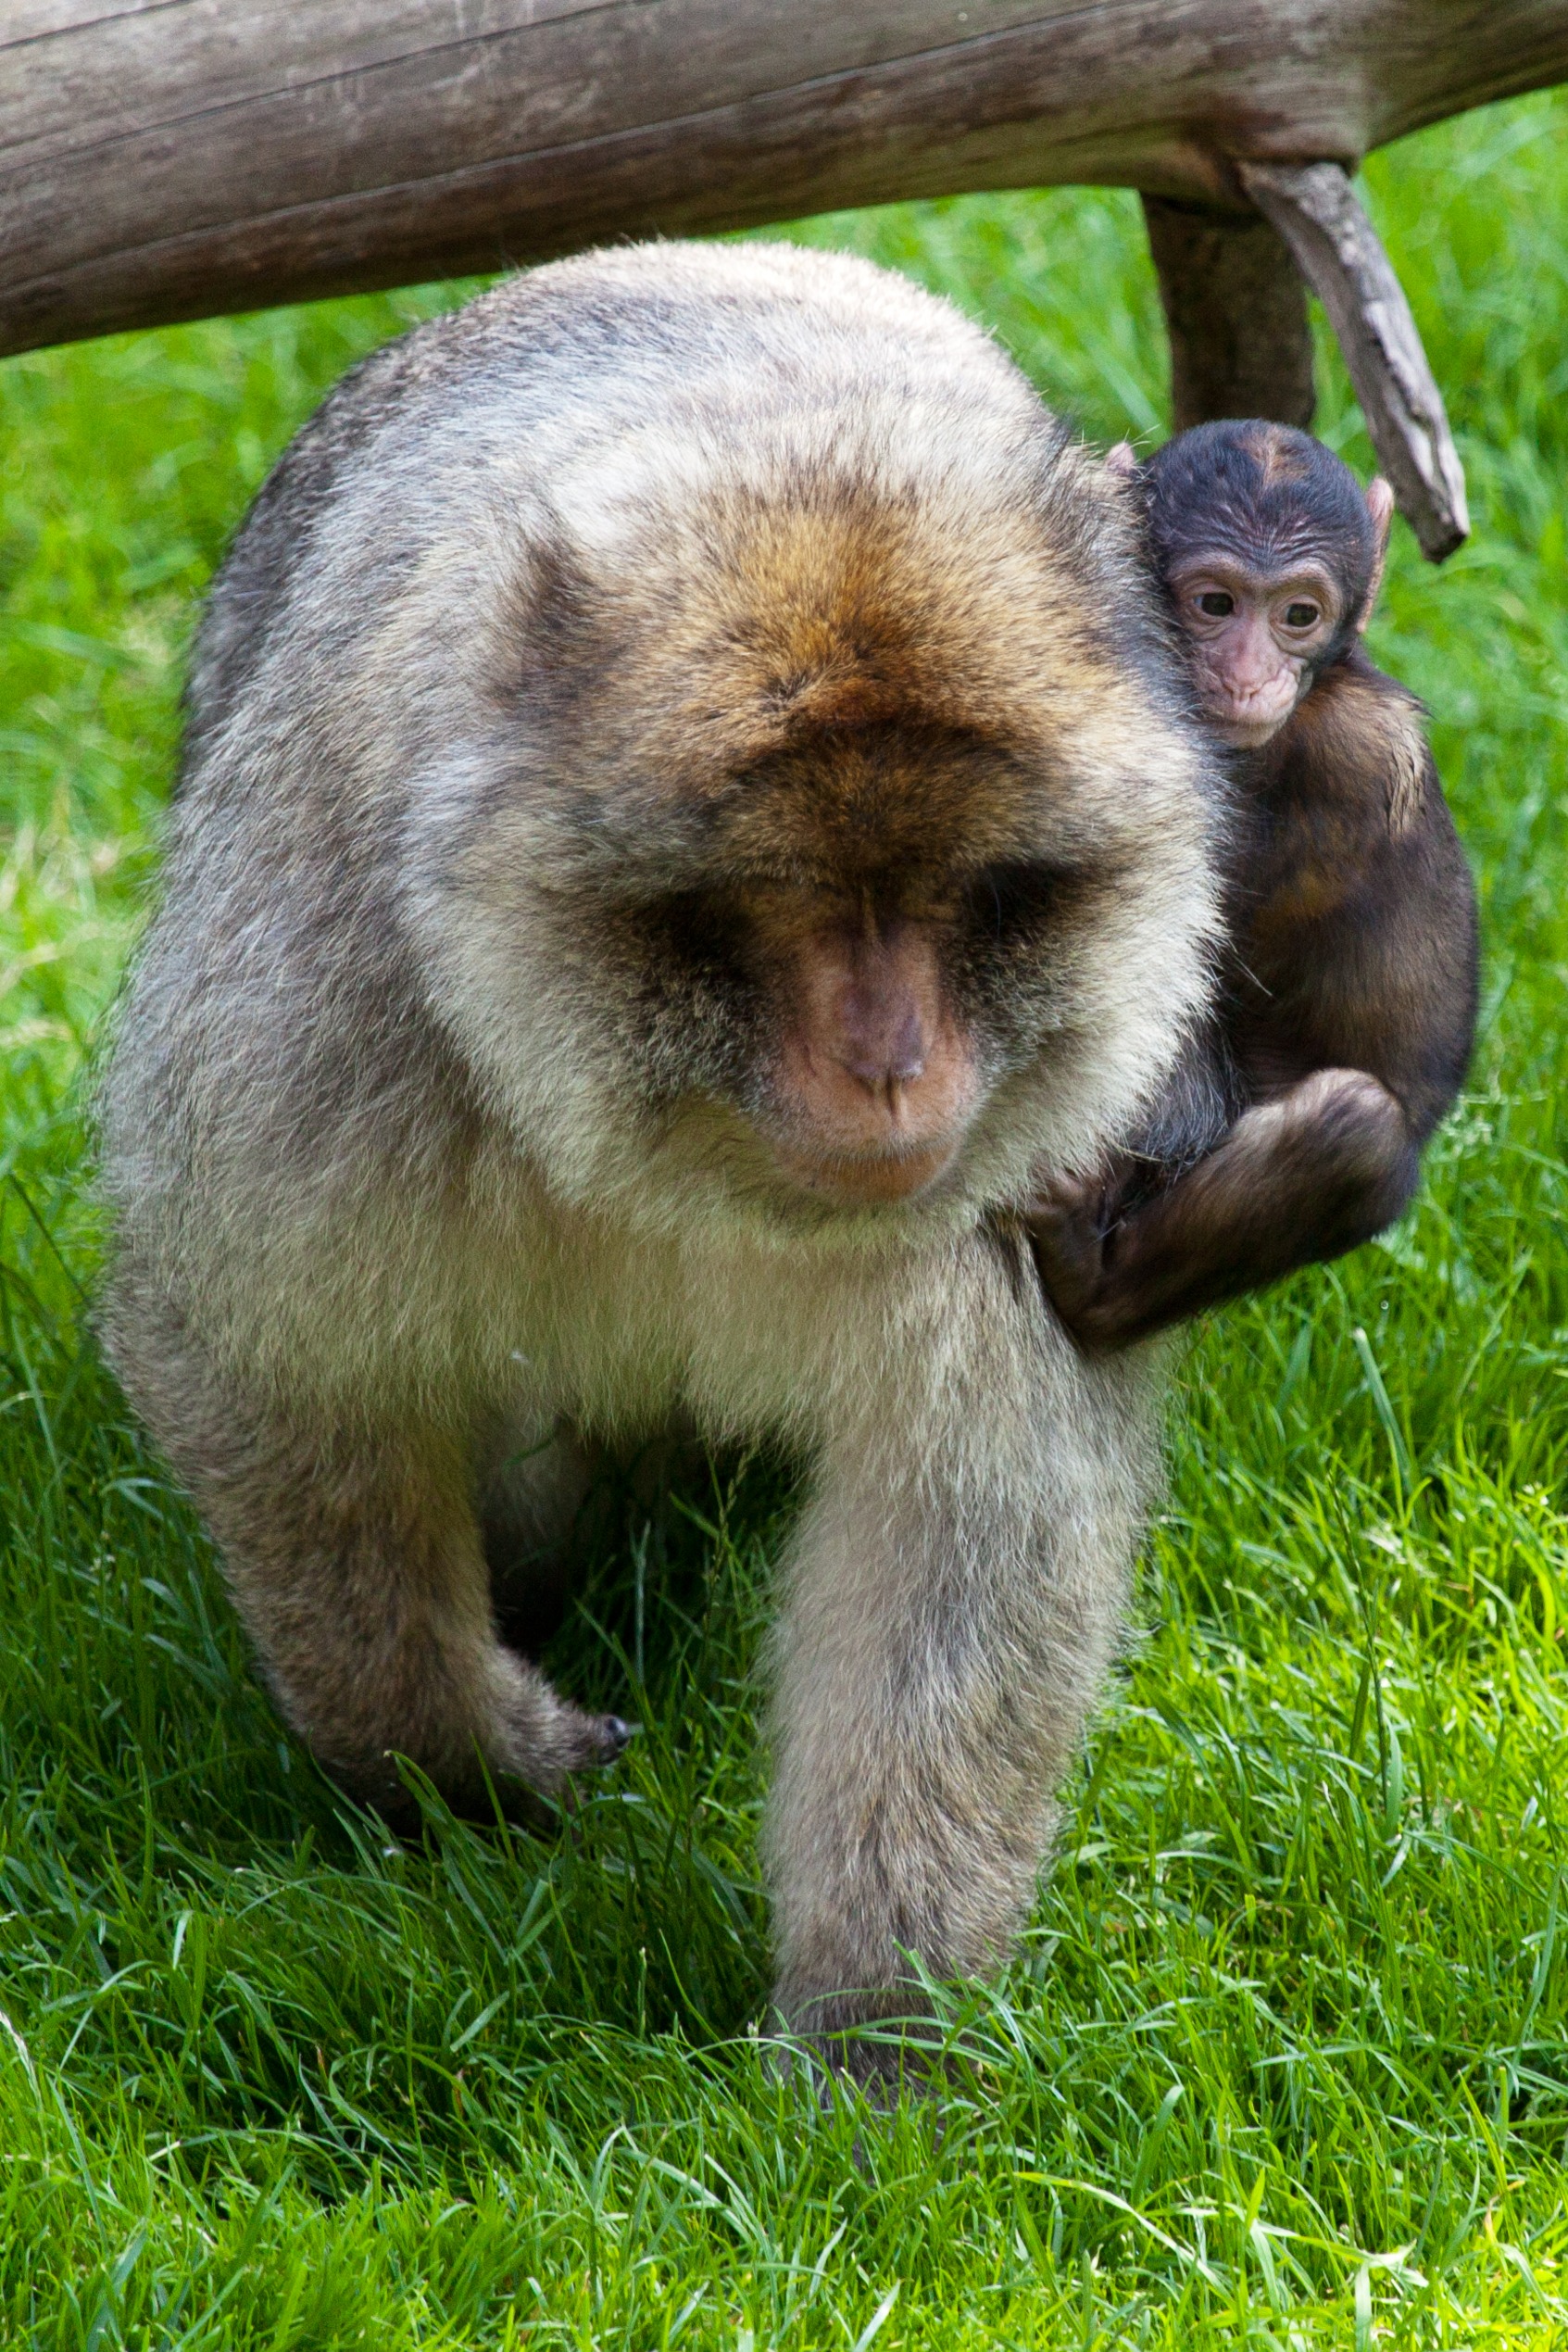
kid, animal, wildlife, love, zoo, young, small, mammal, care, monkey, hold, holding, baby, fauna, primate, hug, mom, family, mother, vertebrate, mum, macaque, new world monkey